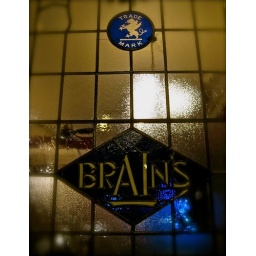
Stain glass close-up from building seen in previous photo